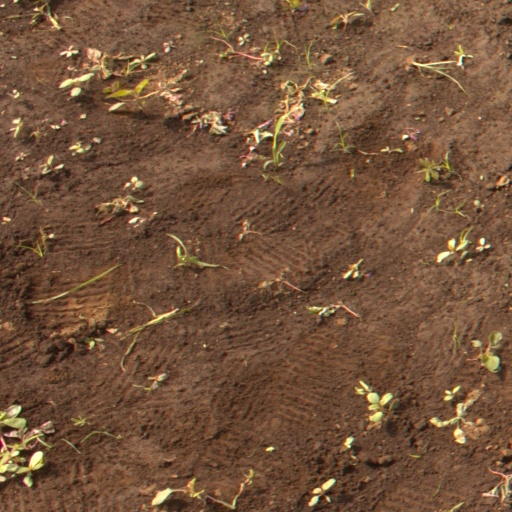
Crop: soybean